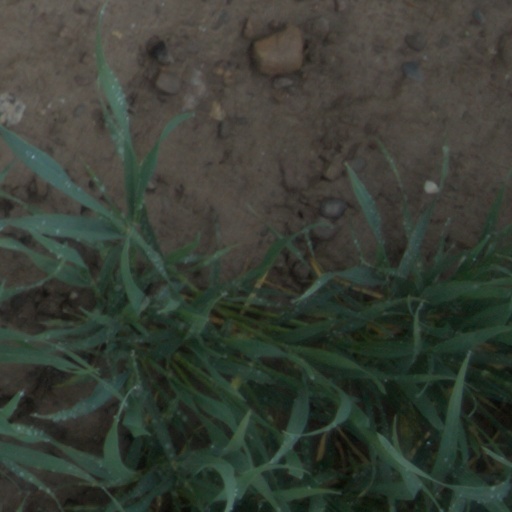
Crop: wheat